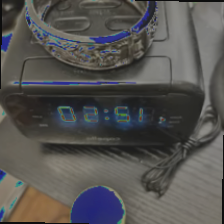
Label: has bracelet mod